Lyke Wake Walk

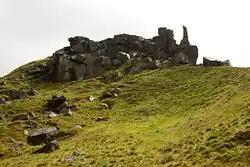
The Wainstones on Hasty Bank

The original route began at Scarth Wood Moor trig point, followed the Alum/Jet Miners Track from Live Moor to Hasty Bank, then to Smuggler's Trod, Bloworth, Ironstone Railway, Esklets, White Cross (Fat Betty), Shunner Howe, Hamer, Blue Man-i'-th'-Moss, Wheeldale Stepping Stones, Fen House, Tom Cross Rigg, Snod Hill, Lilla Howe, Jugger Howe ravine, Helwath, Pye Howe Rigg, to Ravenscar (Raven Hall Hotel). This route is no longer possible as a section is within the Ministry of Defence controlled area at RAF Fylingdales Early Warning Radar Station.